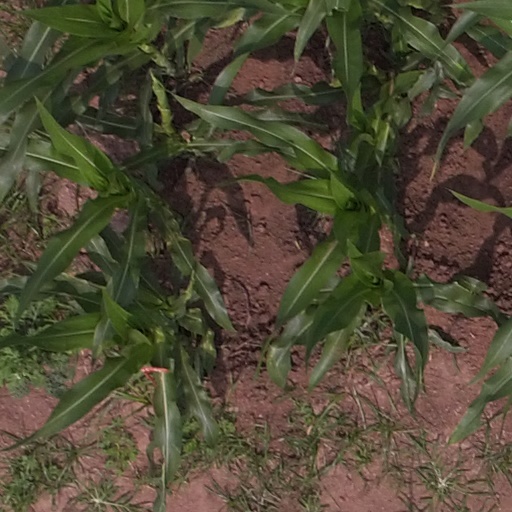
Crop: maize; corn